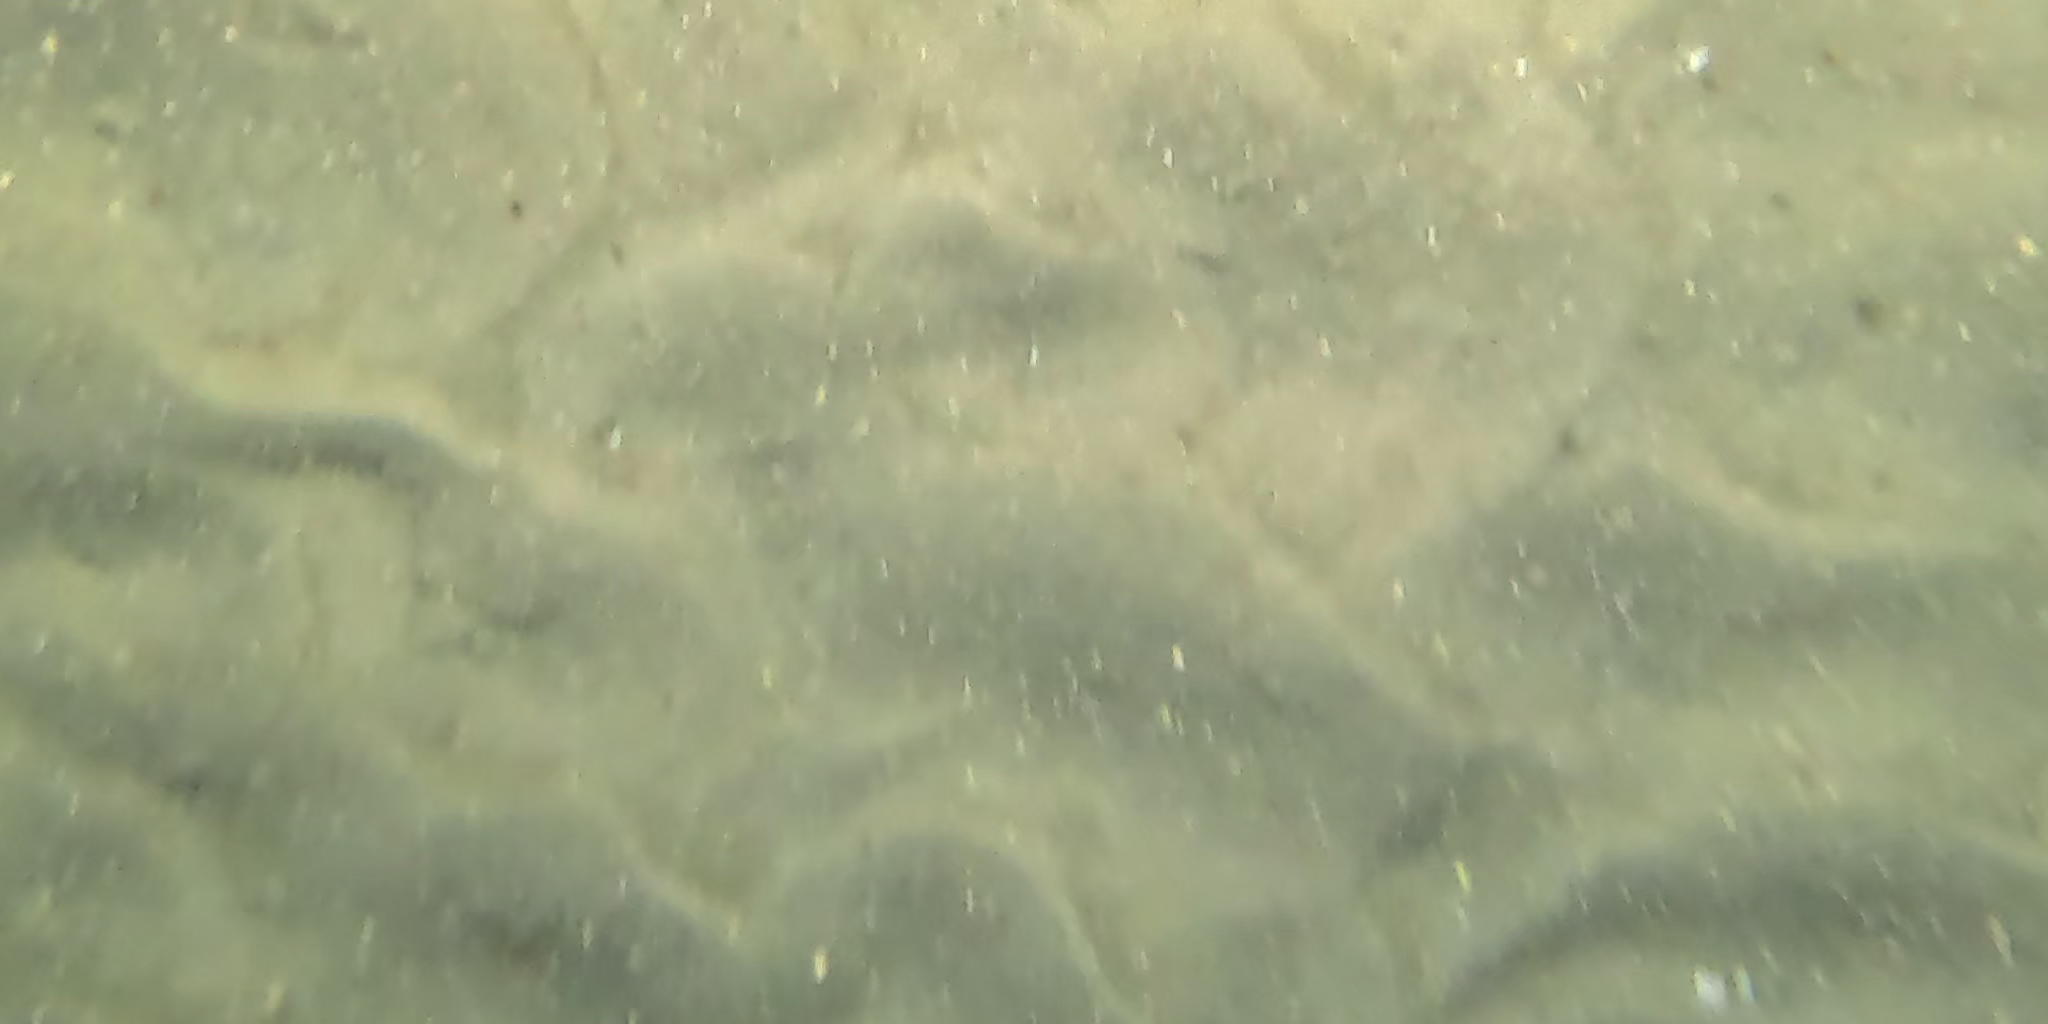
Seabed habitat: sand